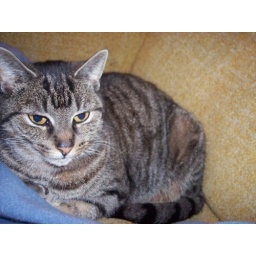
My cat Elmo sitting in the chair upstairs.